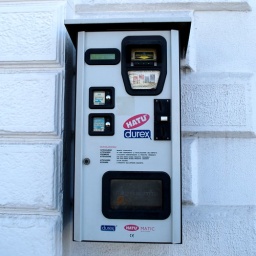
condom vending machine spotted on main street in Mesagne